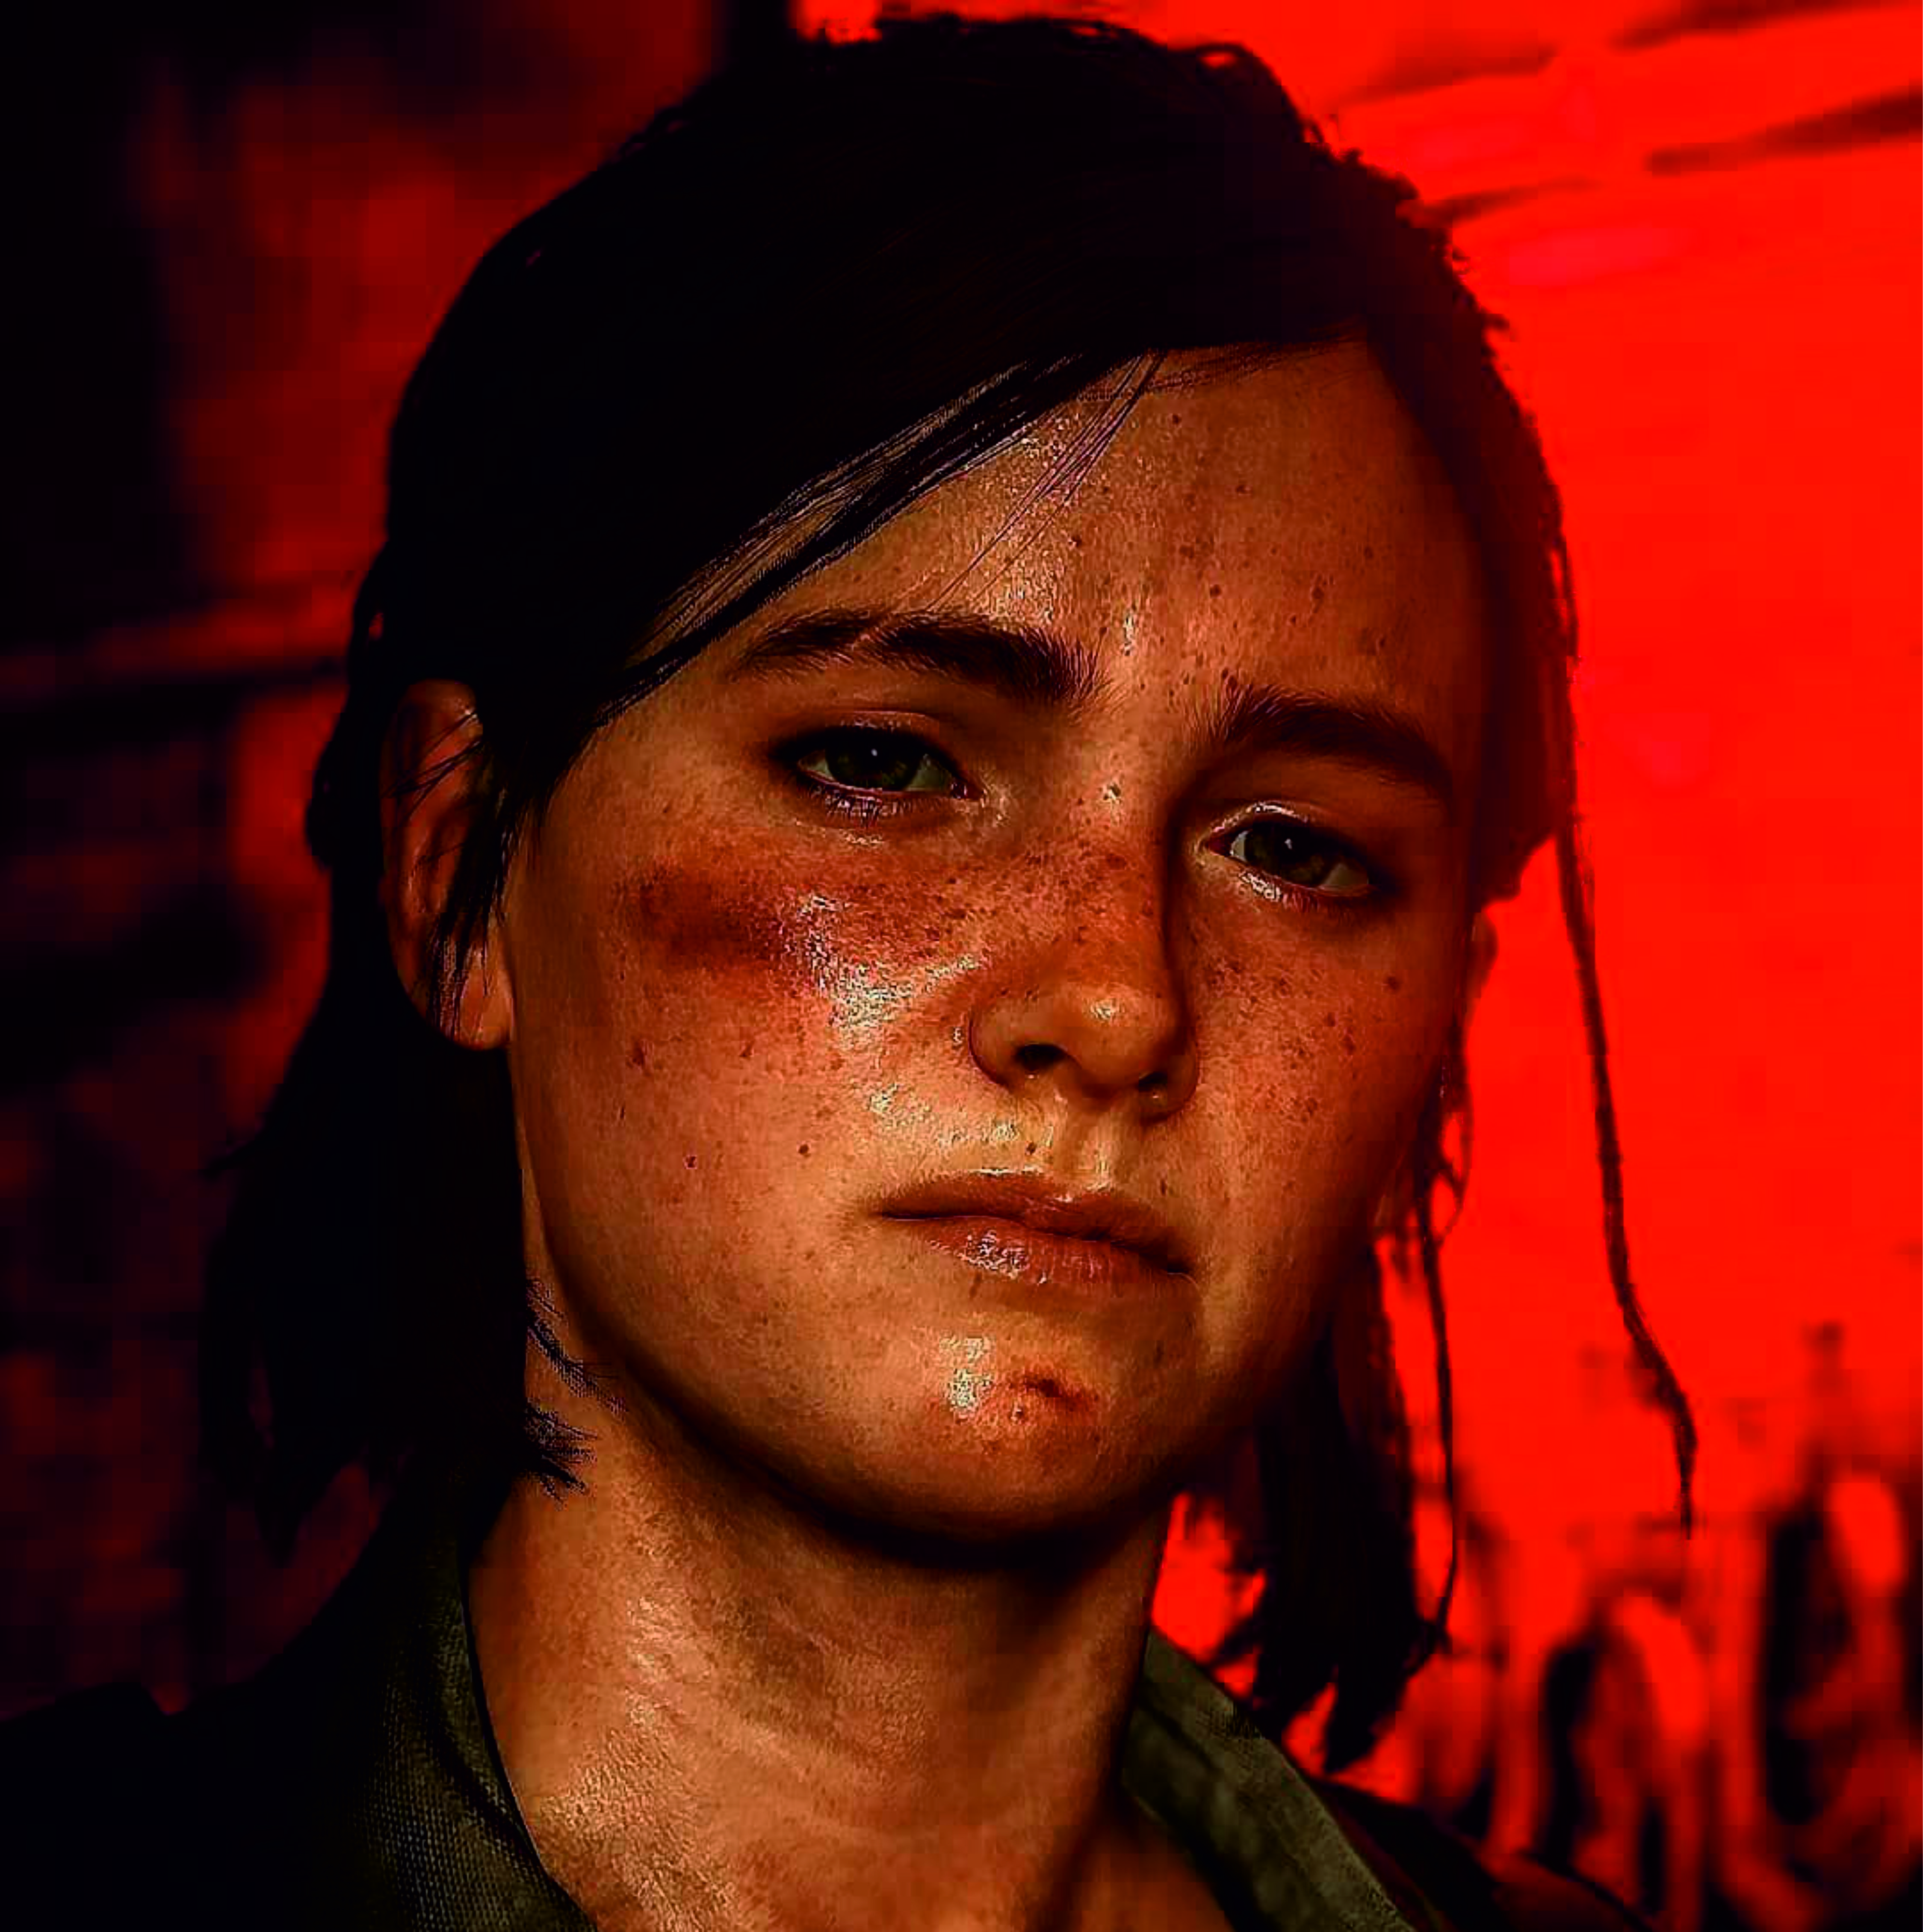
face, forehead, nose, cheek, lip, chin, eyebrow, mouth, eyelash, flash photography, neck, jaw, ear, happy, smile, cool, black hair, Tints and shades, cap, darkness, fashion accessory, facial hair, jewellery, flesh, portrait photography, landscape, magenta, portrait, night